Katherine Reed Balentine

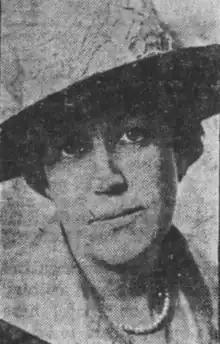
Katherine Reed Balentine, from a 1917 newspaper

Katherine Reed Balentine (January 23, 1875September 17, 1934) was an American suffragist and the founder of "The Yellow Ribbon", a suffrage magazine.